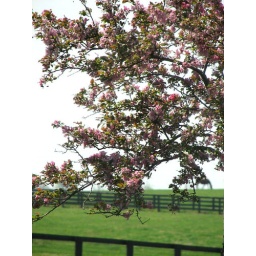
You can just make out the horse under the tree limb..